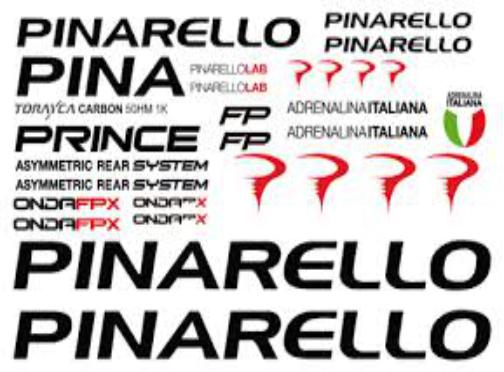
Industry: Transportation